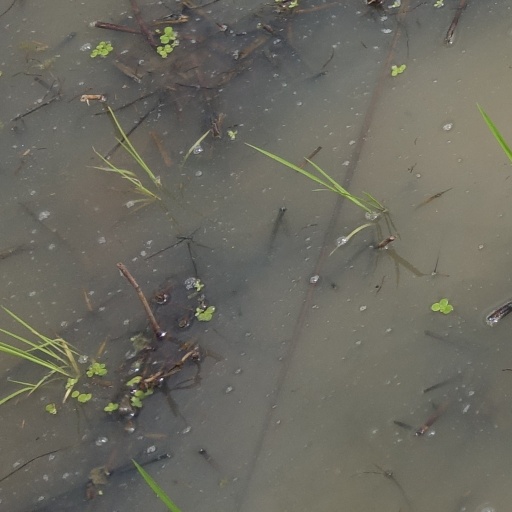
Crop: rice